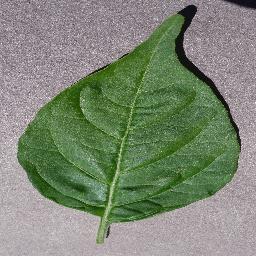
Label: Pepper,_bell___healthy